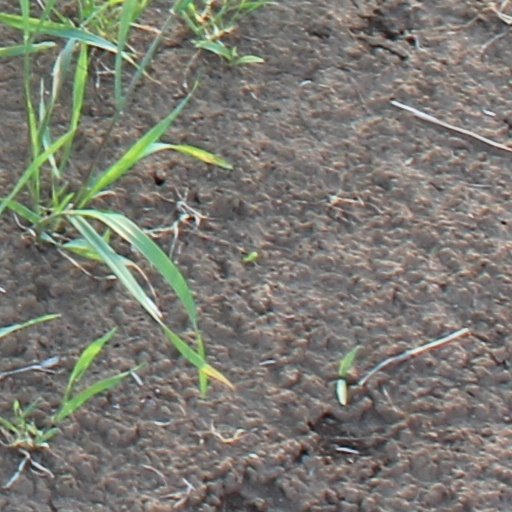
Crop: wheat